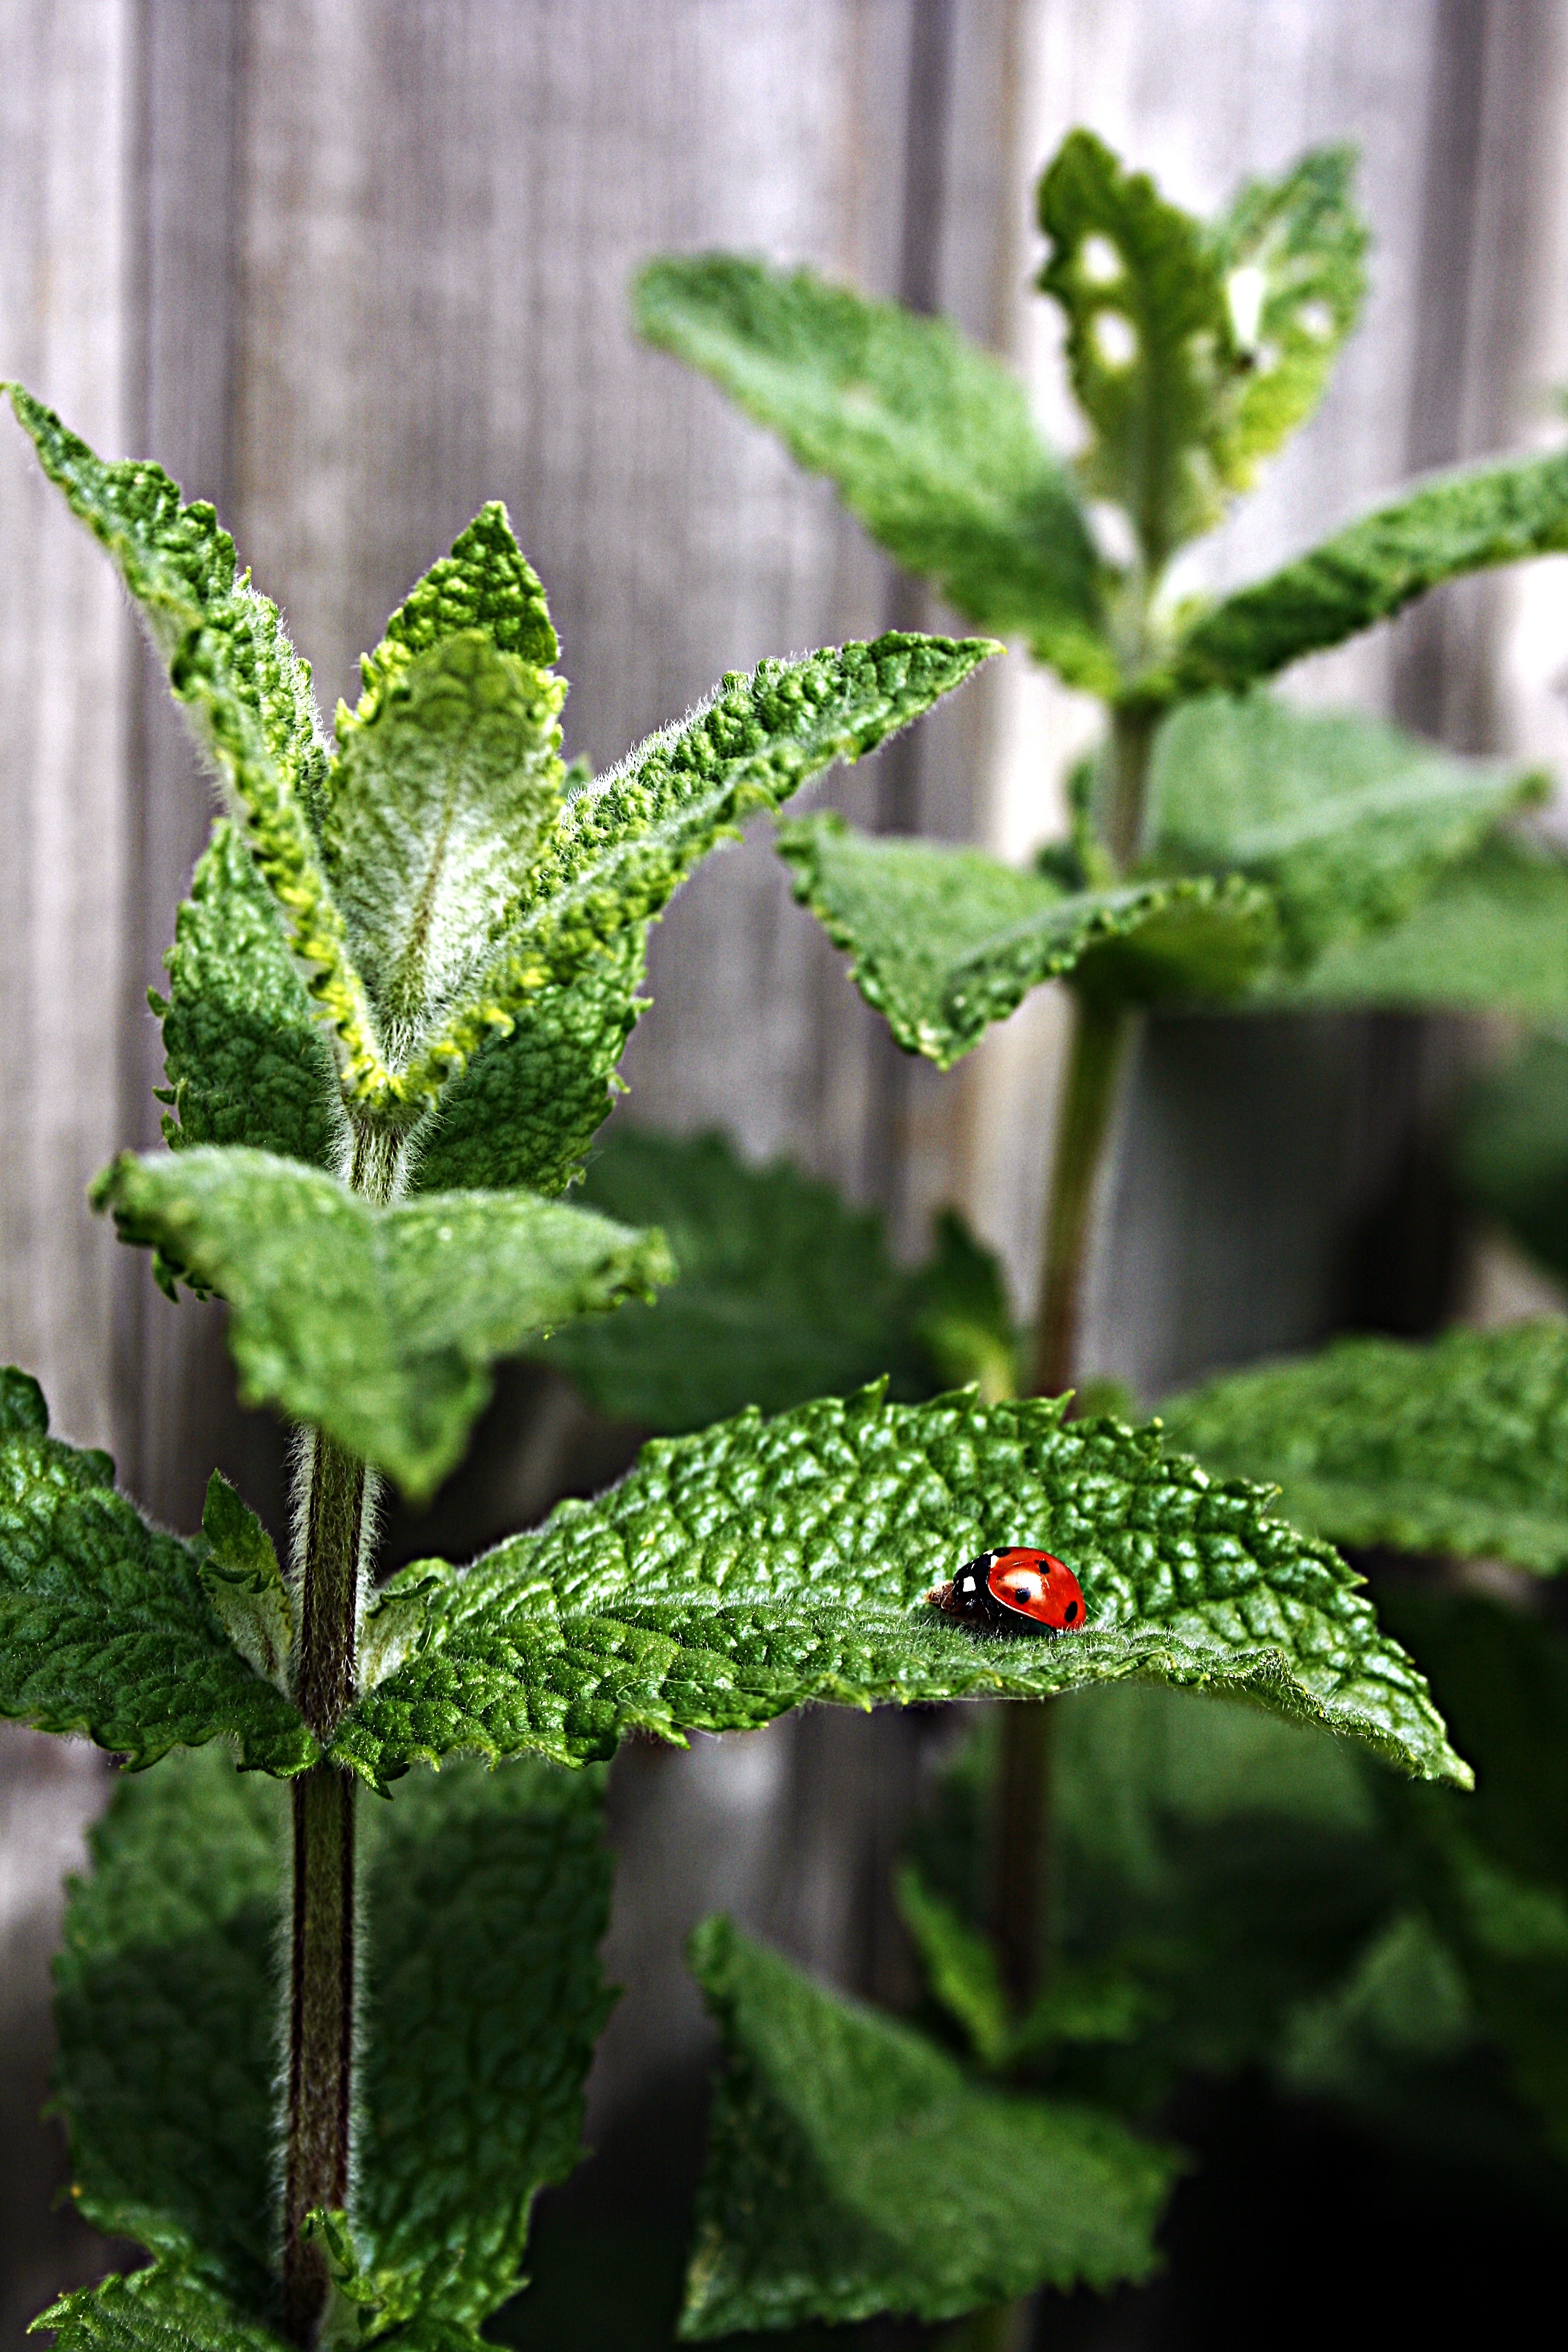
nature, plant, leaf, flower, aroma, green, herb, insect, ladybug, botany, garden, flora, mint, leaves, shrub, tee, luck, herbs, points, peppermint, flowering plant, medicinal herbs, peppermint tea, annual plant, land plant, moroccan mint